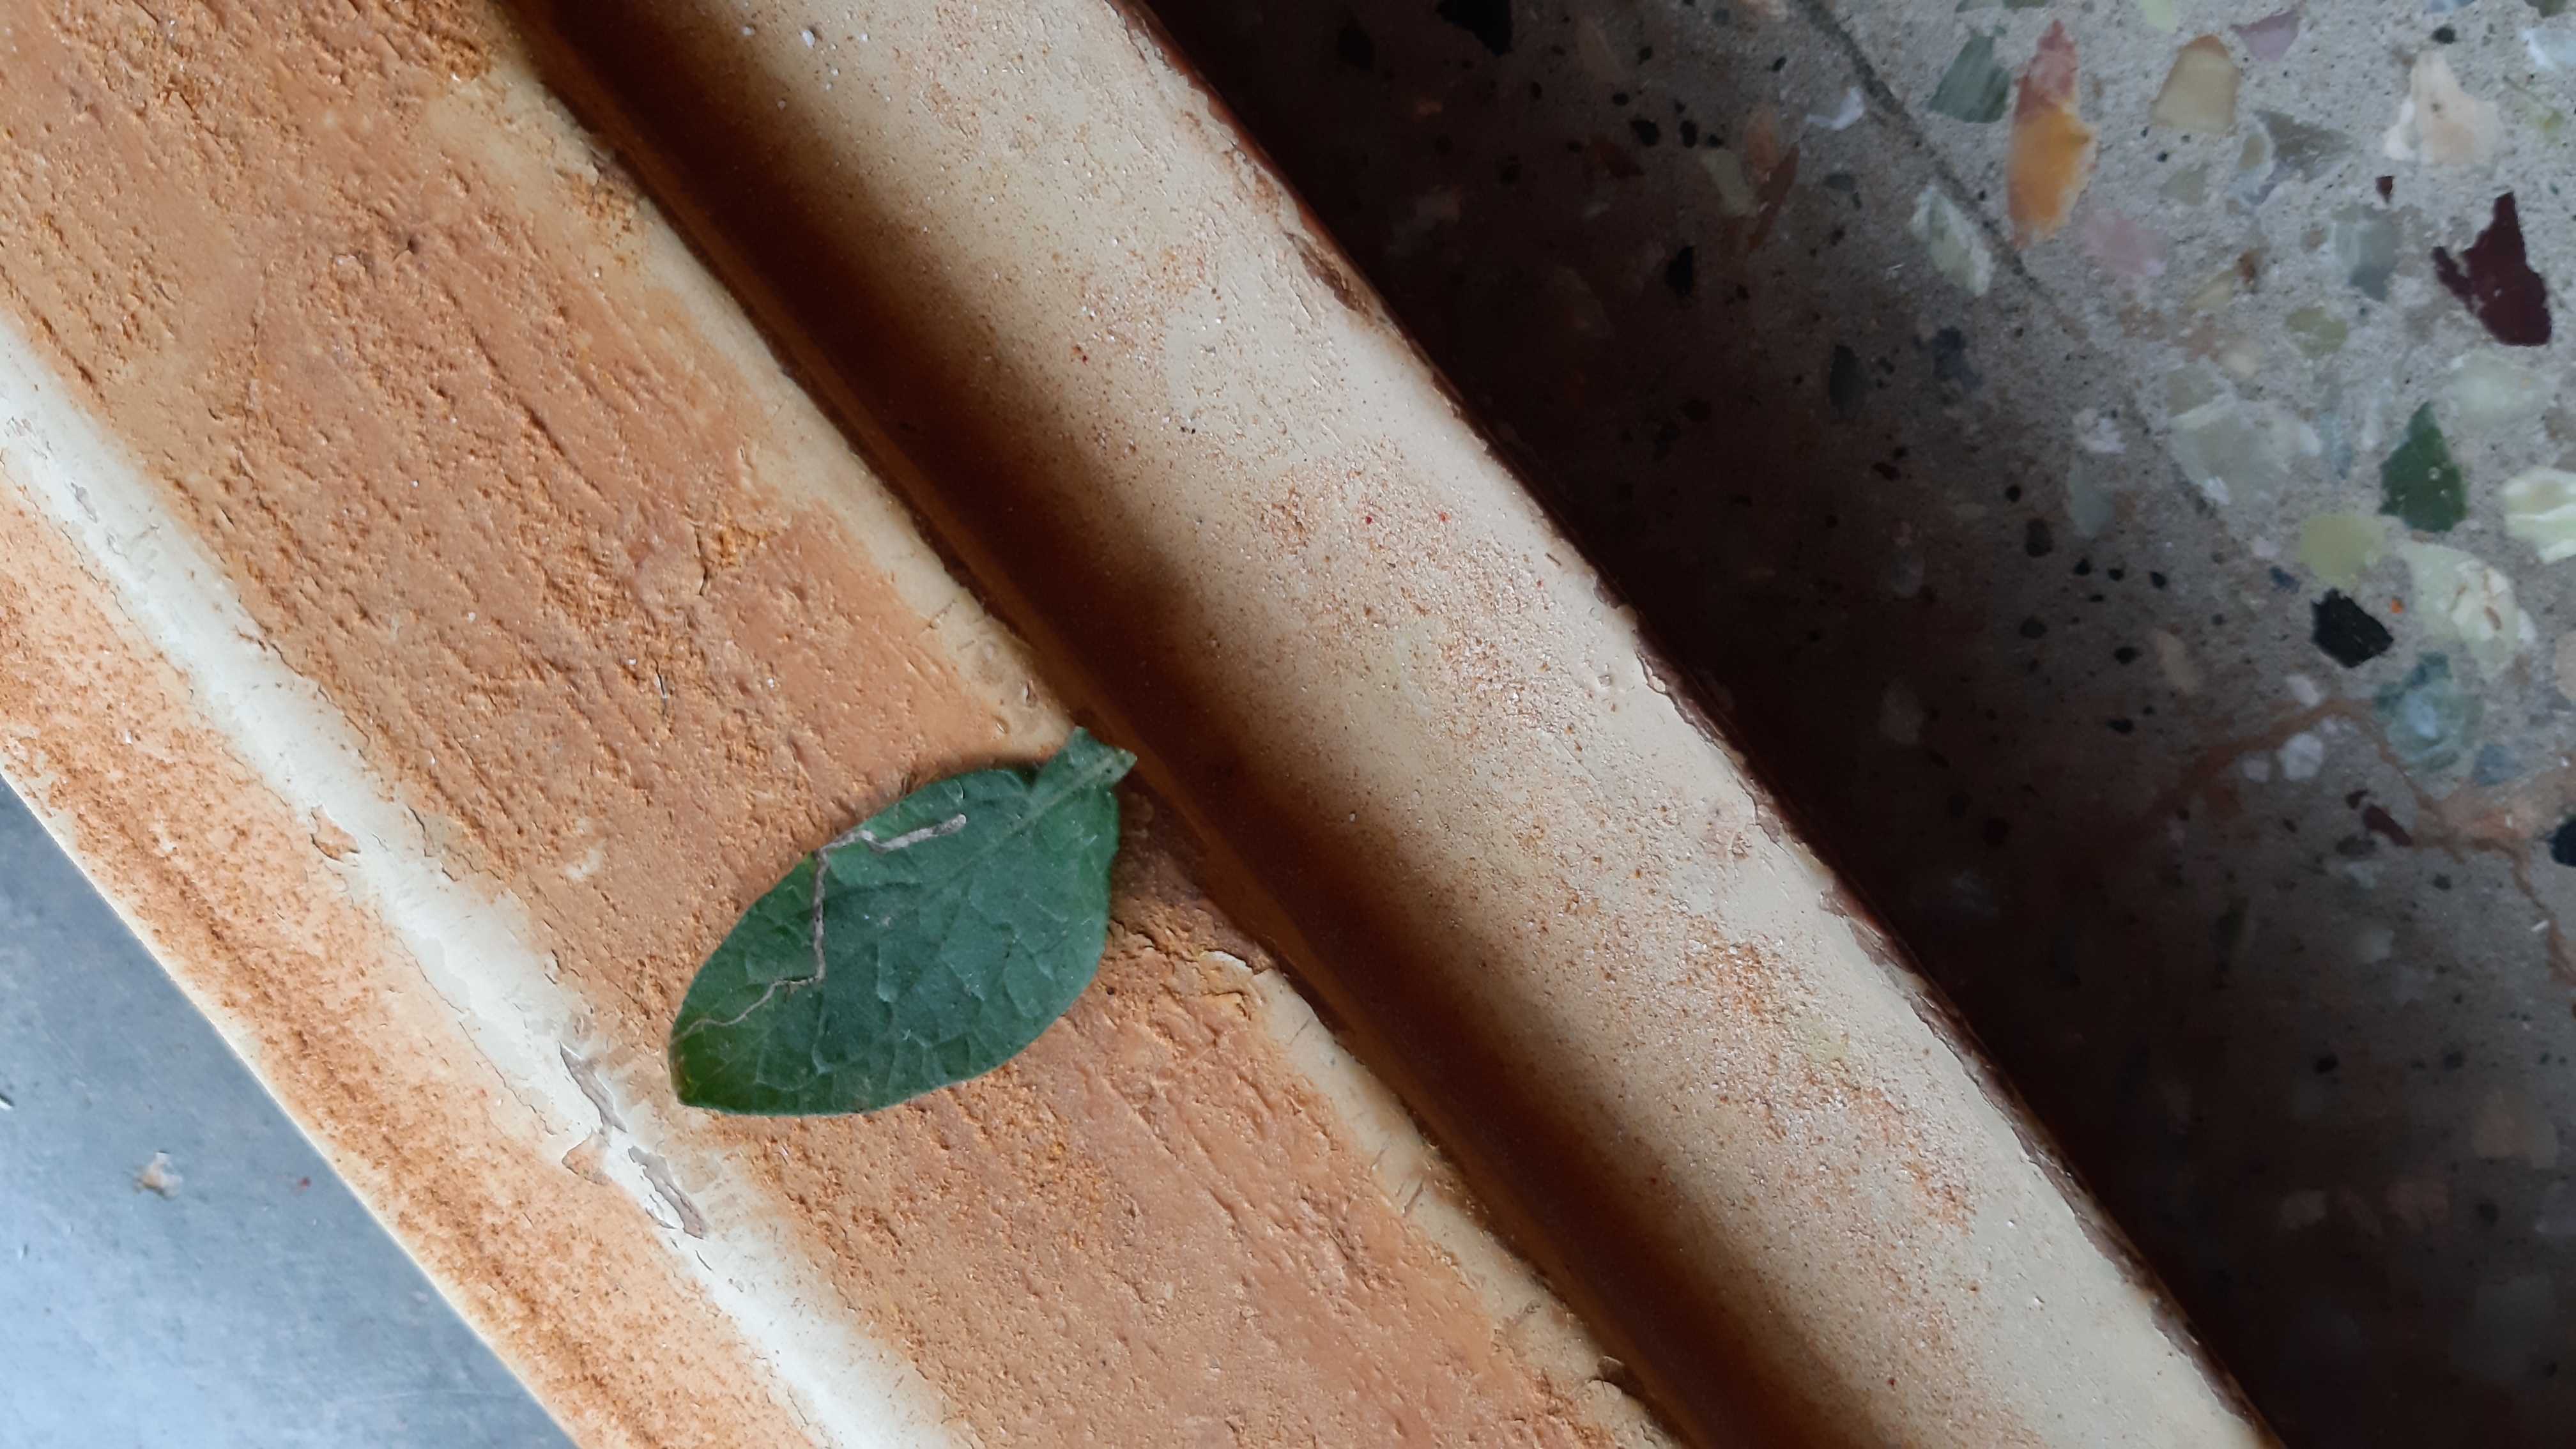
Plant: Tomato